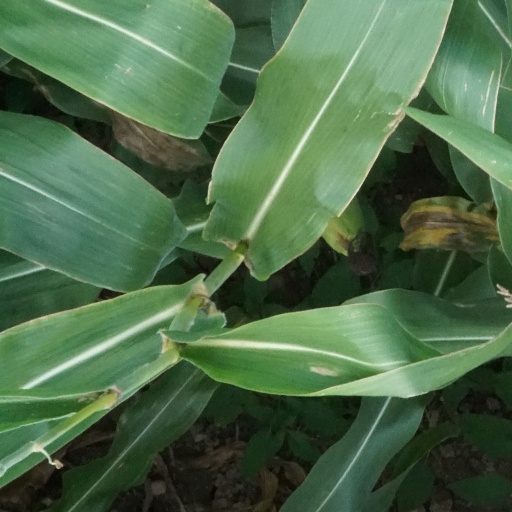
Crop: maize; corn